Polanco

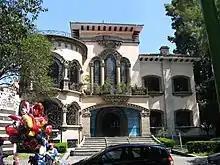
A boutique housed in a former "colonial californiano" residence

Polanco enjoyed a construction boom in the 1940s, when large single-family residences were built. The architectural style of most of these buildings was "Colonial Californiano", inspired by the Mission Revival Style in the Southwestern United States, with pseudo-baroque quarry windows, front-side gardens and inside halls. Some of these mansions have been renovated and converted into businesses and restaurants; many others have simply been torn down and replaced with new buildings.